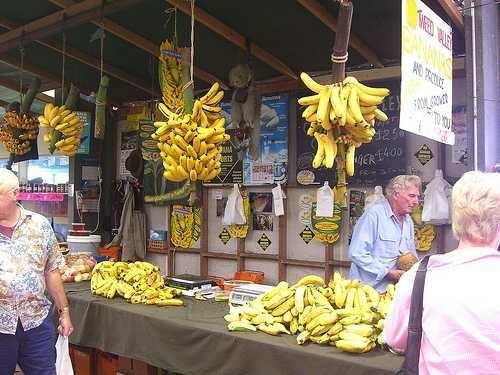
Label: Banana